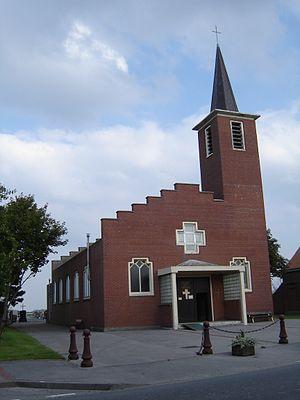
Eglise Saint-Nicolas à Zuydcoote.
L'église Saint-Nicolas est une église catholique paroissiale située à Zuydcoote, dans le Nord, en France. Reconstruit en 1960, l'édifice est la troisième église de l'histoire du village. La première avait été détruite par une tempête de sable en 1777, la seconde dynamitée par les Allemands pendant la Seconde Guerre mondiale.
Zuydcoote est une commune française située dans le département du Nord, en région Hauts-de-France.